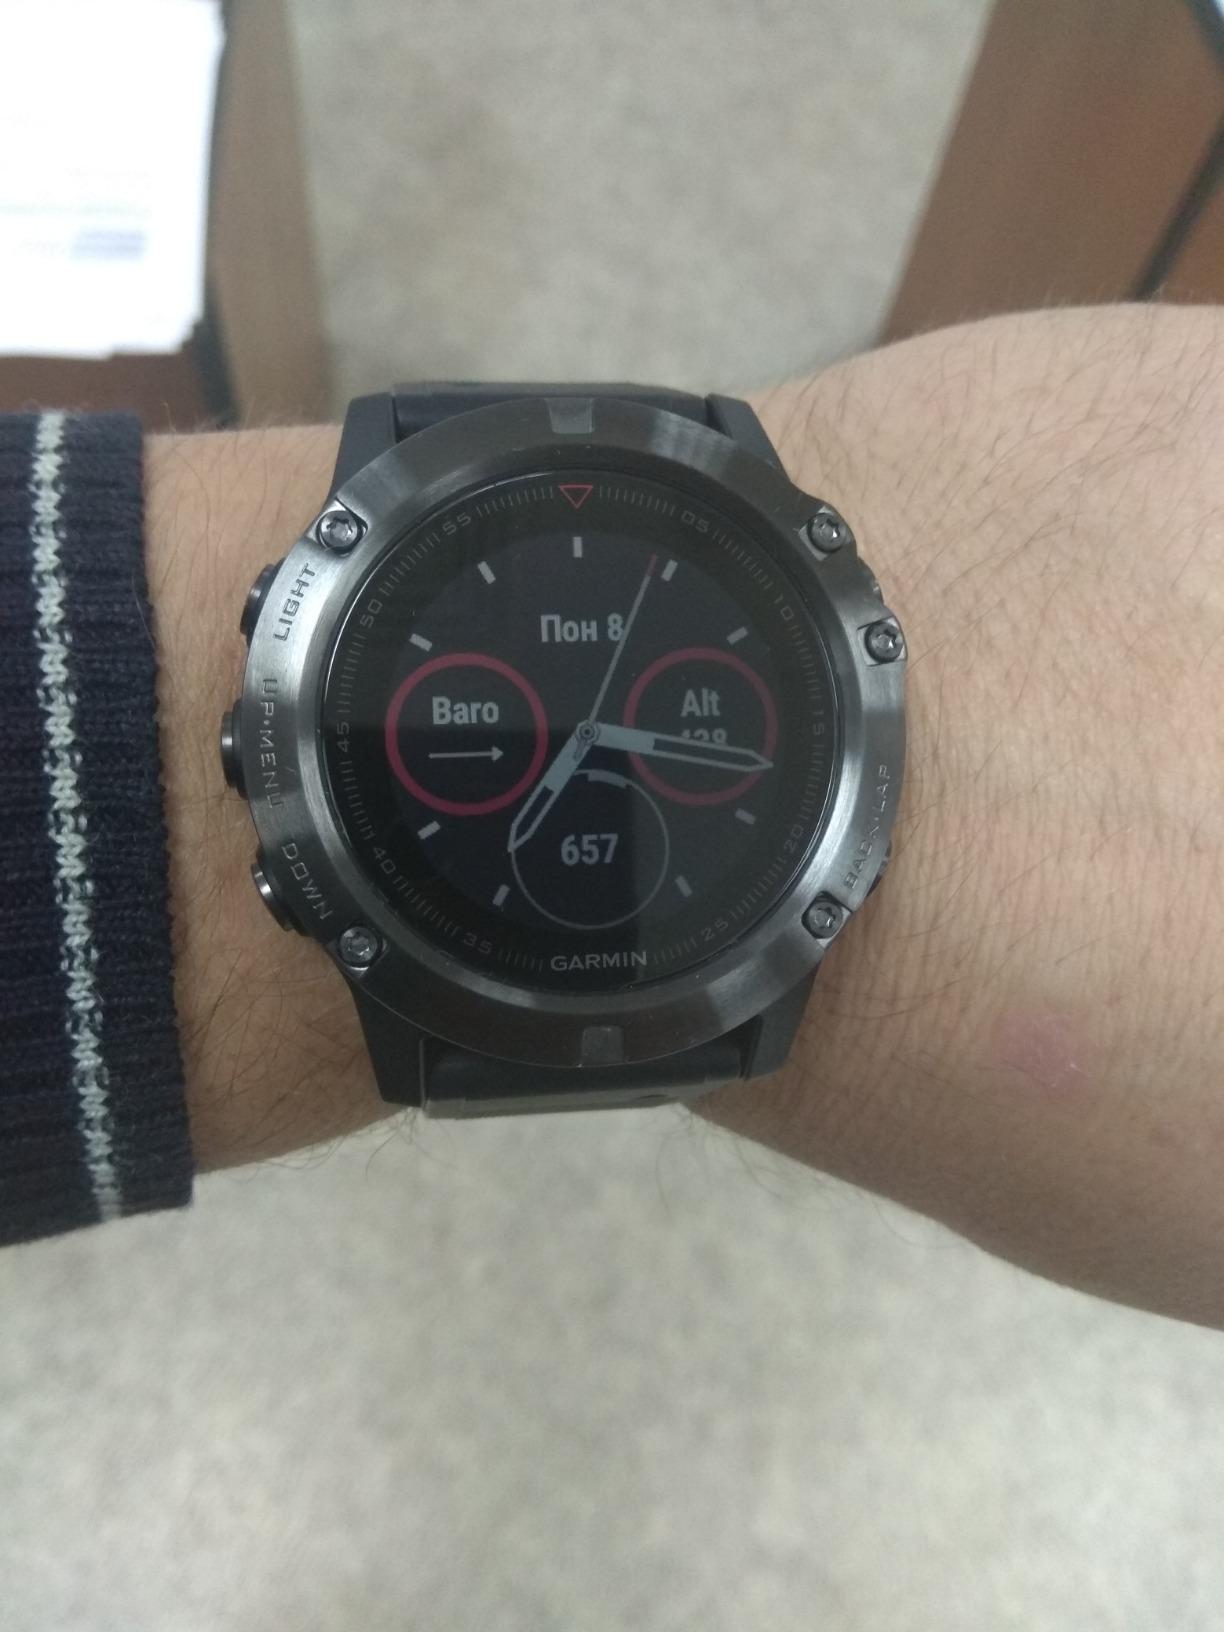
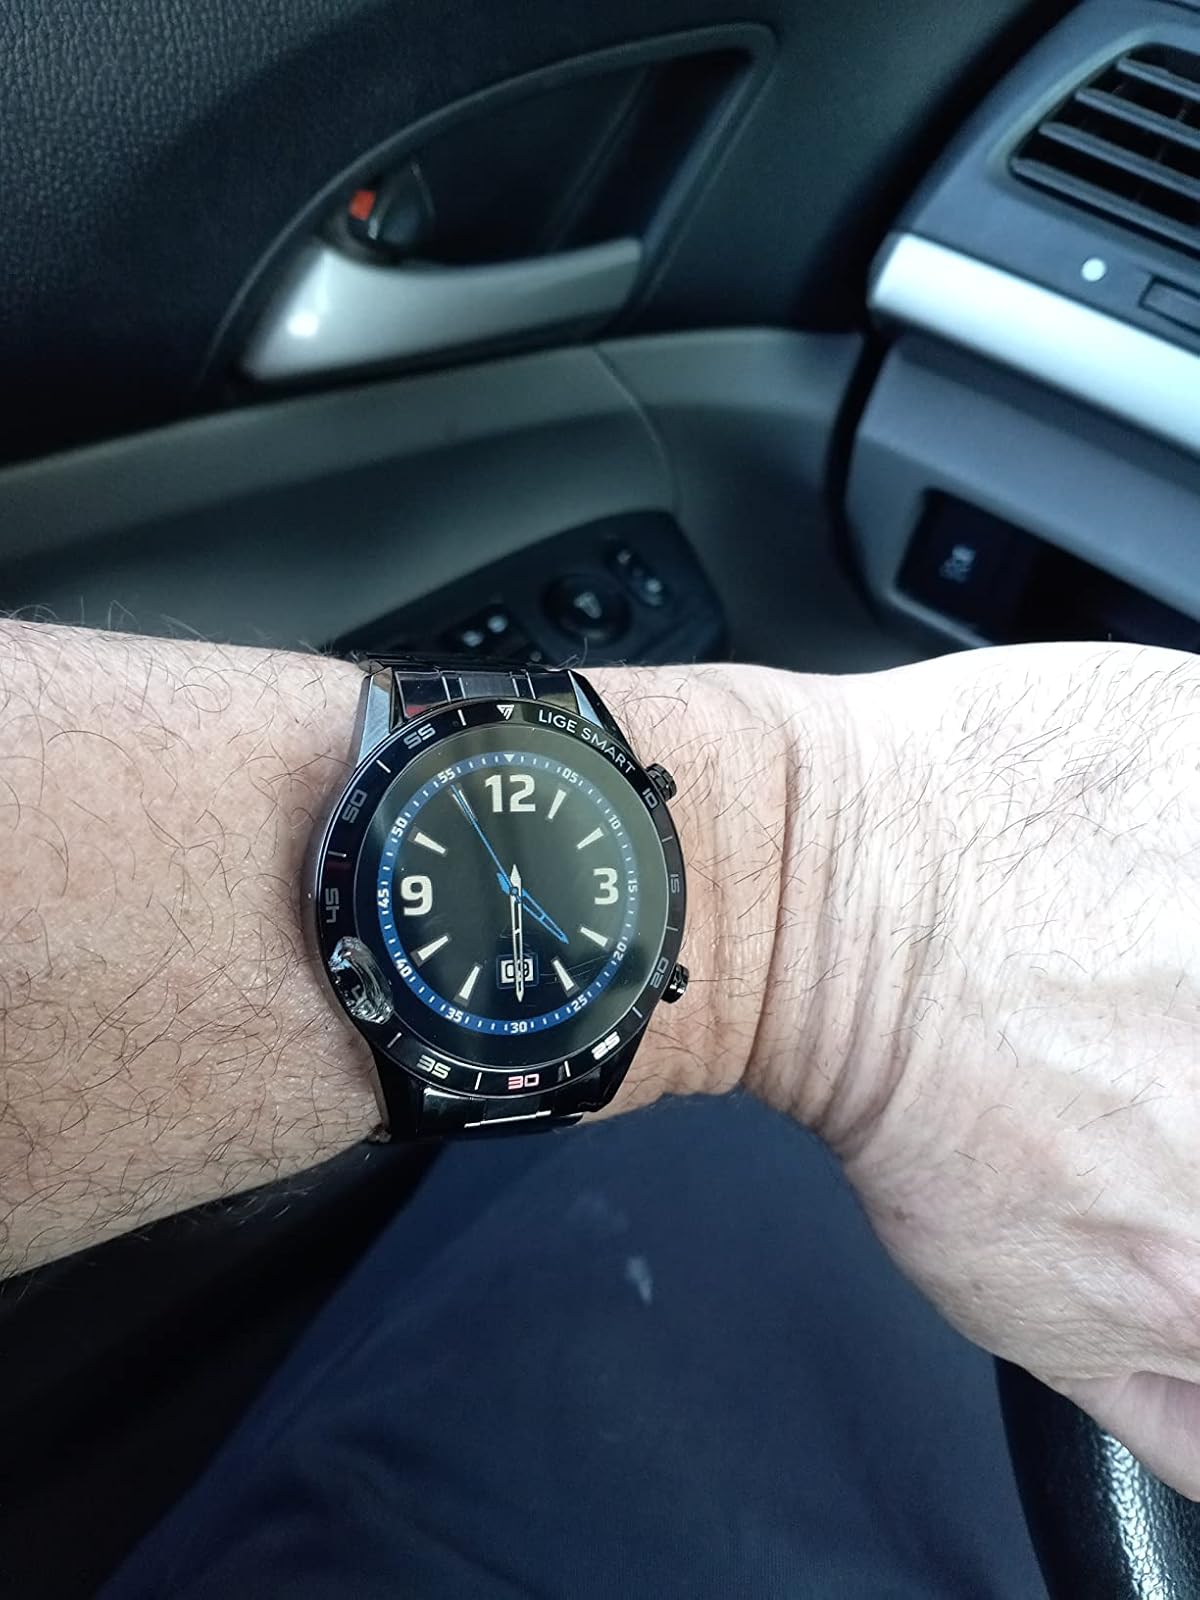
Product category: smartwatch
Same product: no